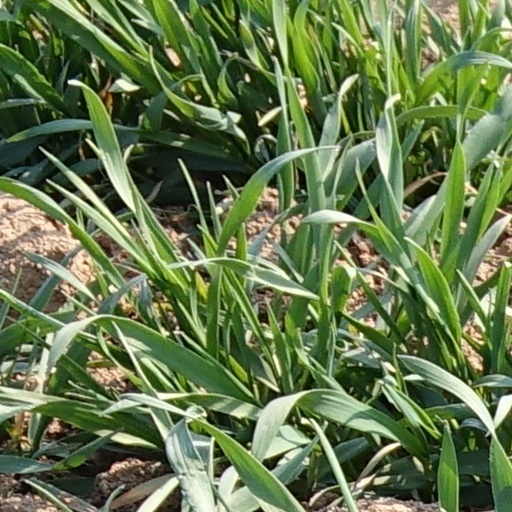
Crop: wheat